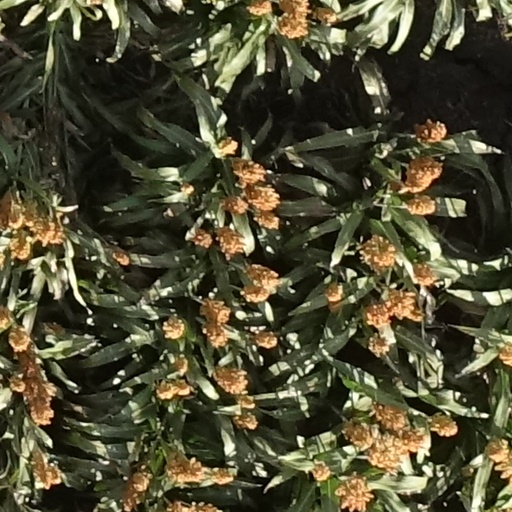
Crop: sorghum